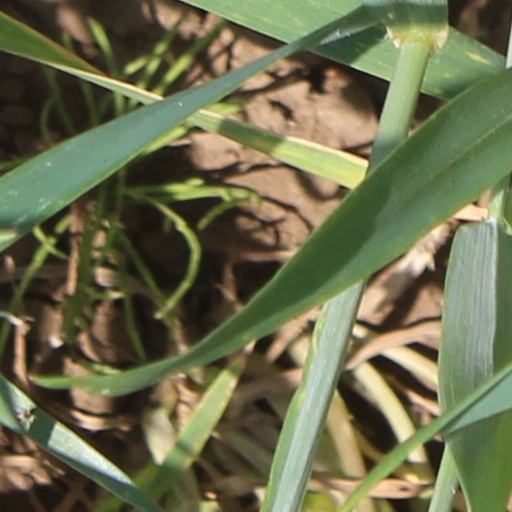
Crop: wheat